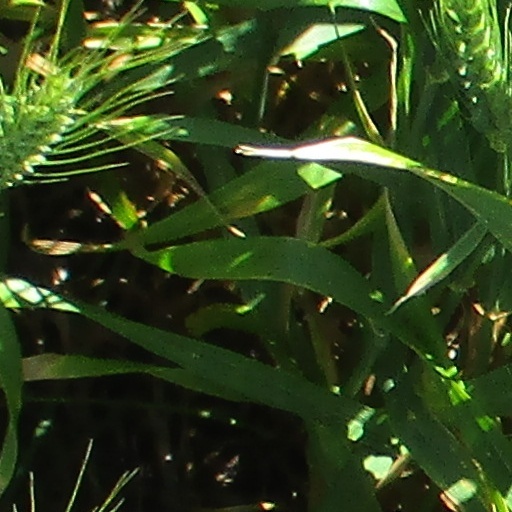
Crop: wheat